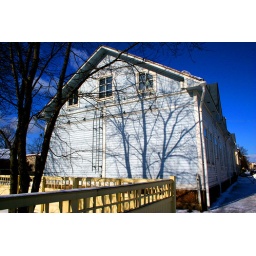
The ancient town of porvoo is typified by these wooden duckboard buildings